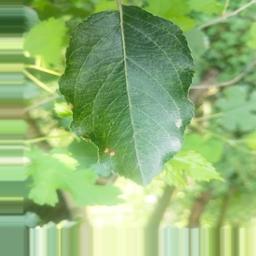
Label: Alternaria